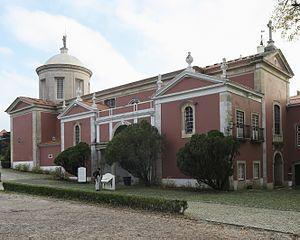
Cet article recense les monuments nationaux du district de Lisbonne, au Portugal.